Karolus magnus et Leo papa

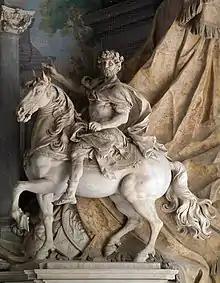
The poem details the meeting between Charlemagne ("here in a 1725 depiction") and Pope Leo III, in AD 799.

The, sometimes called the Paderborn Epic or the Aachen Epic, is a Carolingian Latin epic poem of which only the third of four books is extant. It recounts the meeting of Charlemagne, king of the Franks, with Pope Leo III, in AD 799.